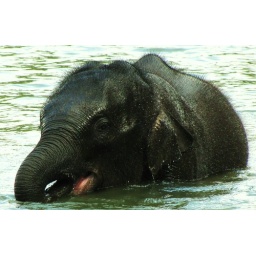
Dumbo's bath time in the river Cauvery (Dubare elephant camp).